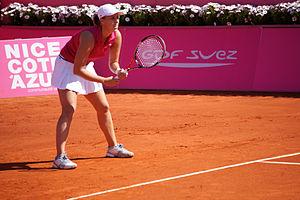
Andreja Klepač, Open tennis Cagnes-sur-Mer 2011
Andreja Klepač, née le 13 mars 1986 à Koper, est une joueuse de tennis slovène, professionnelle depuis 2004.